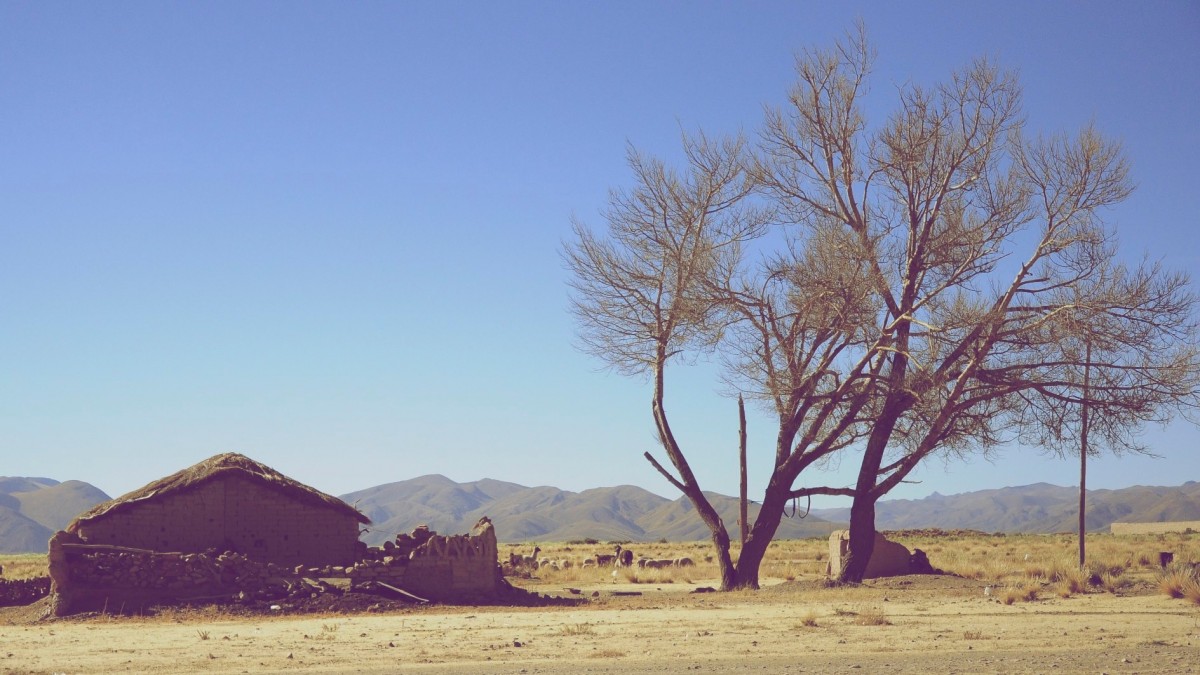
Tags: prairie, desert, valley, monument, soil, savanna, plain, plateau, ecosystem, wadi, steppe, natural environment